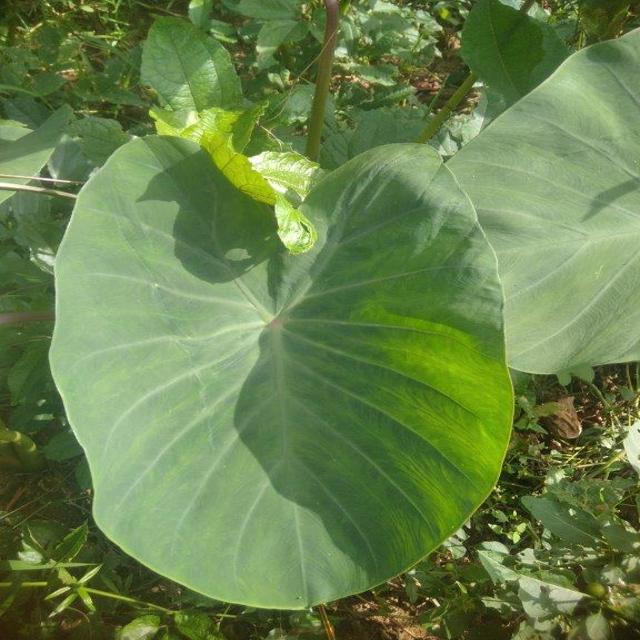
Label: Healthy